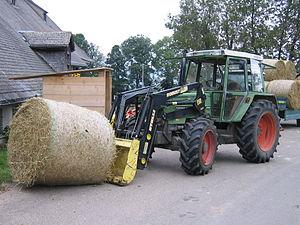
Fendt GmbH est une entreprise allemande de construction de machines agricoles premium fondée en Bavière en 1930. Spécialisée à l'origine dans des modèles de faible puissance, elle produit aujourd'hui des tracteurs et des ensileuses automotrices, et commercialise aussi des moissonneuses-batteuses et des presses à balles à chambre variable depuis son intégration au groupe AGCO Corporation en 1997.Depuis 2016, la marque commercialise également du matériel de fenaison Fella sous les couleurs Fendt.